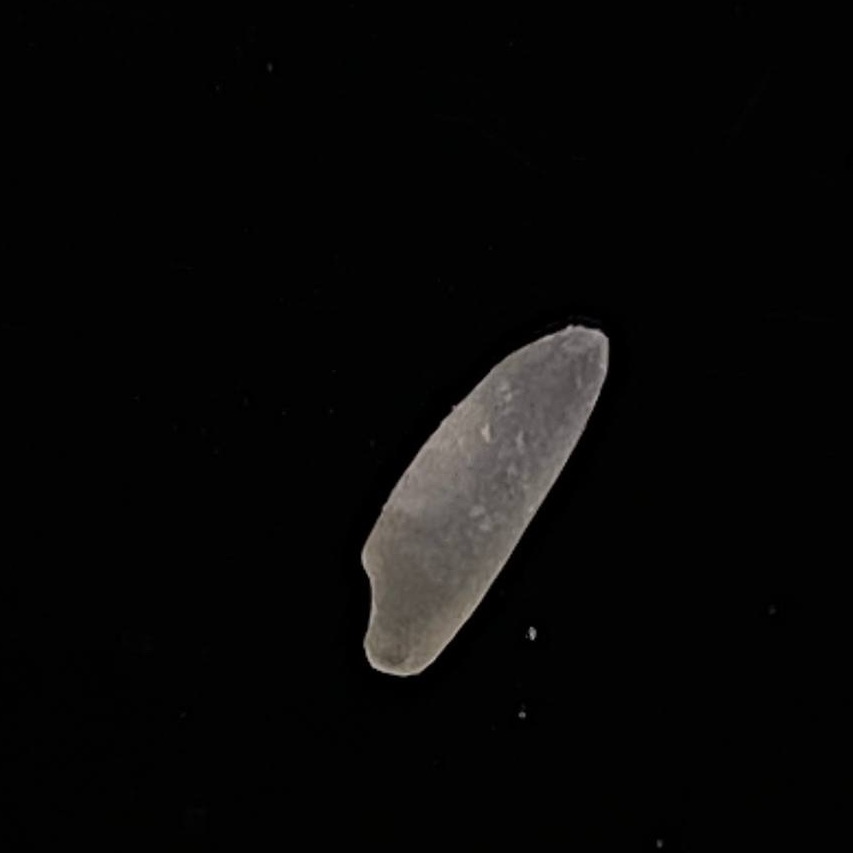
Rice variety: Katarivog